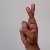
The image shows a hand gesture representing the letter 'R' in Indian Sign Language.